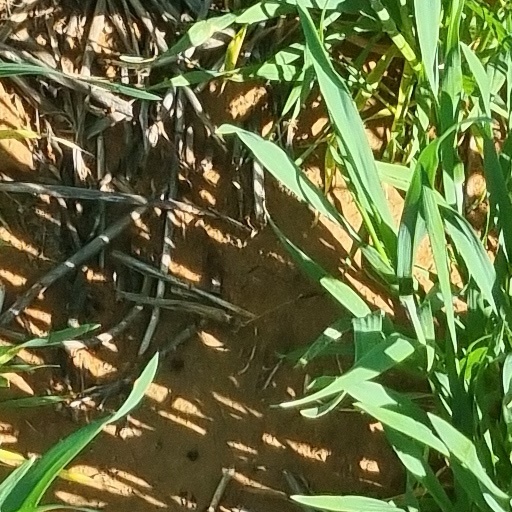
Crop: wheat